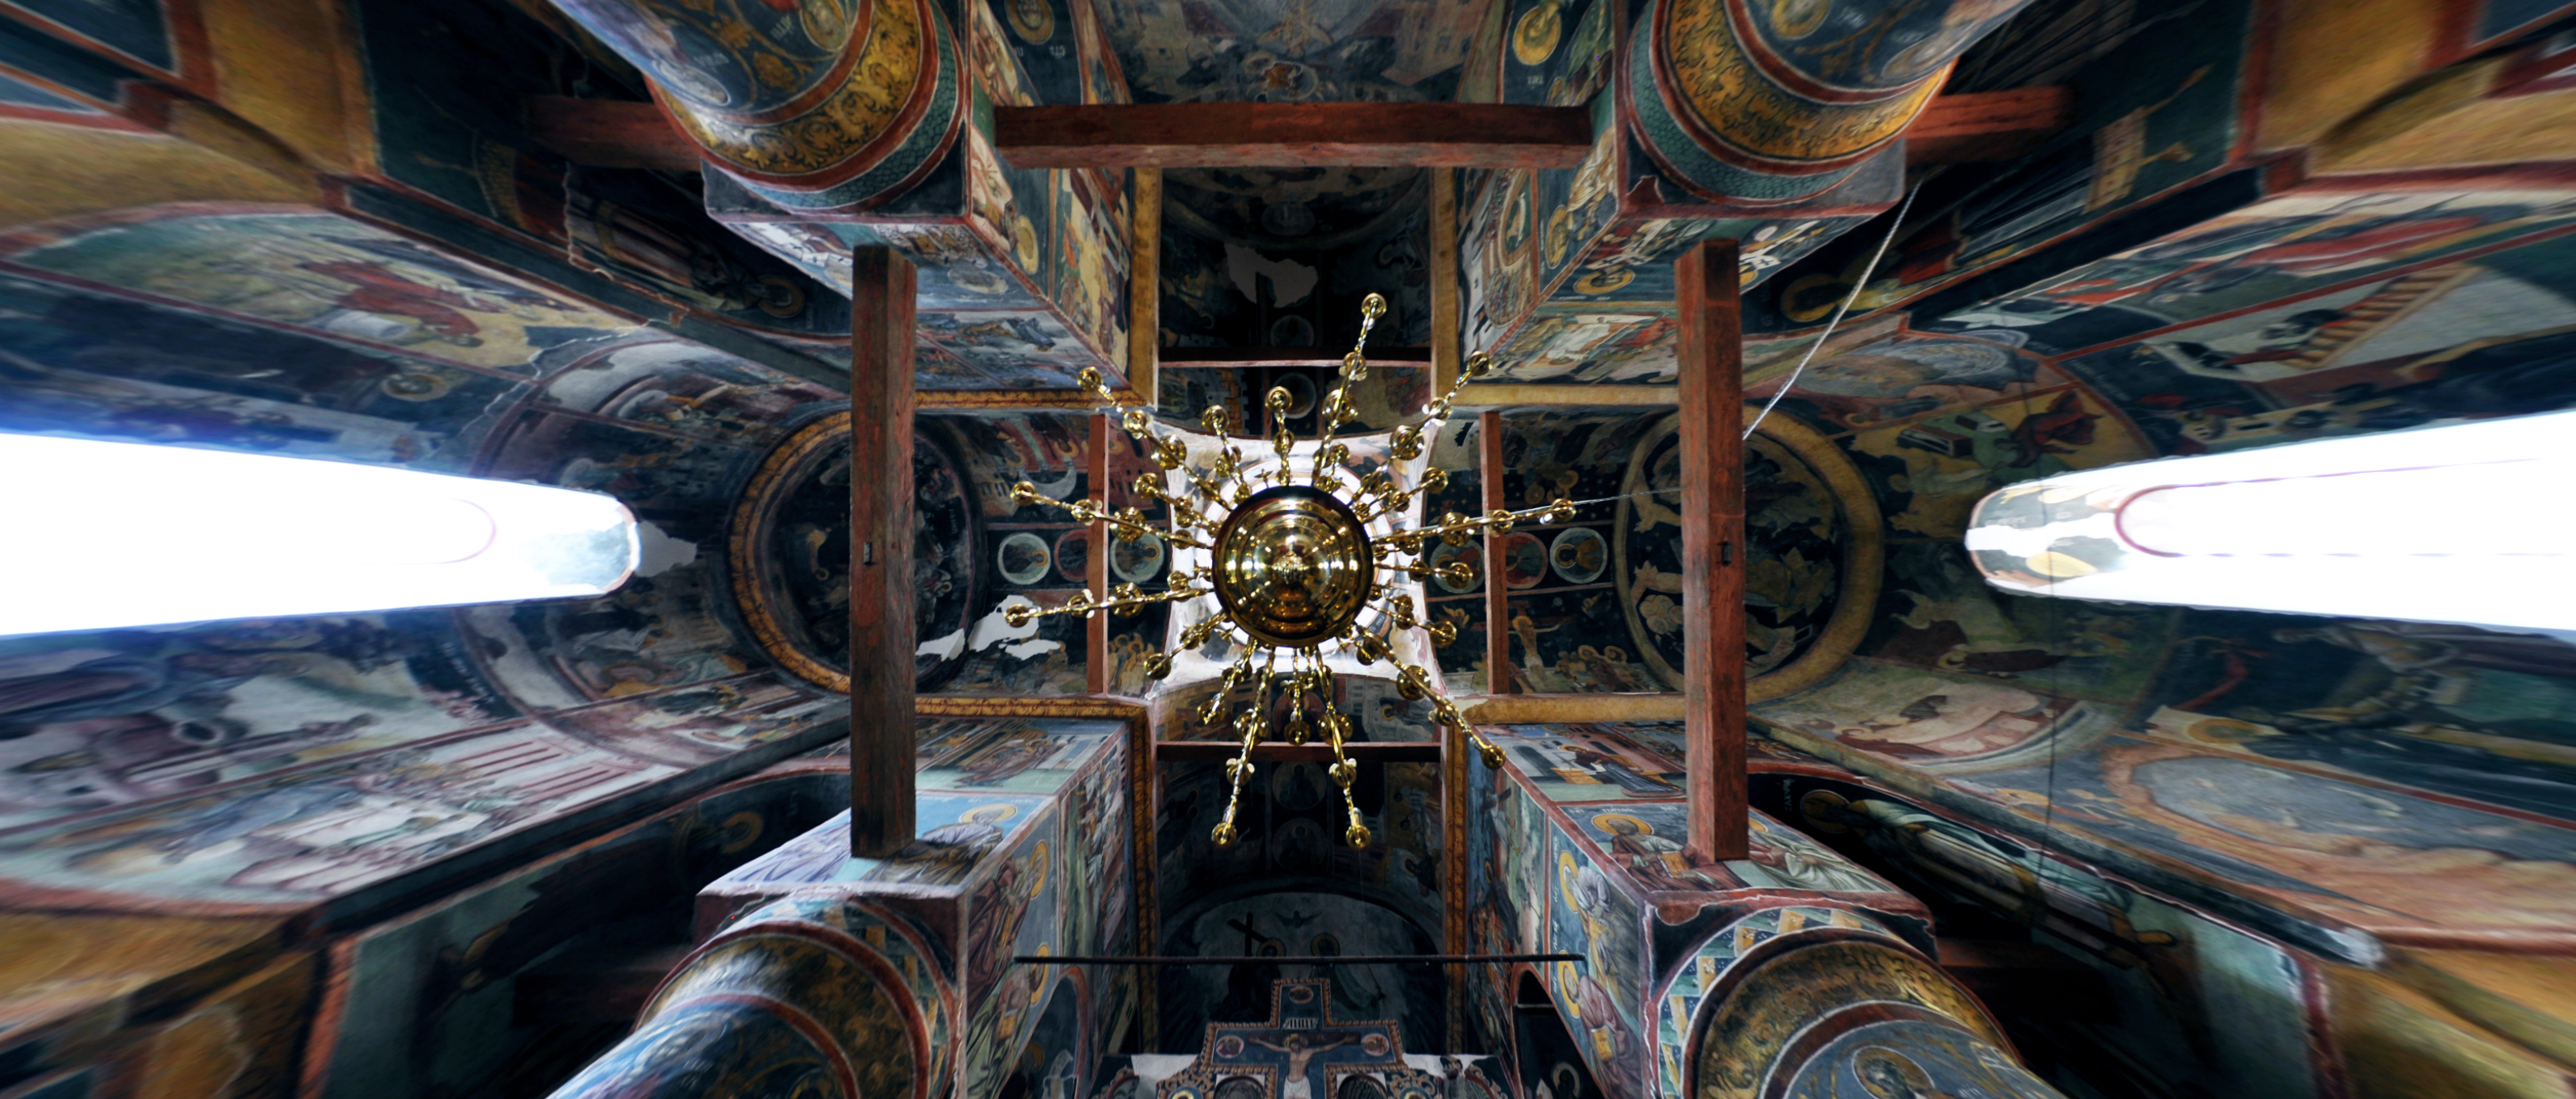
light, architecture, photography, interior, photo, greek, vehicle, church, cross, painting, photos, art, de, iconography, monastery, mural, plan, fisheye, fotografie, history, romana, pictura, orthodox, nave, vaulting, eastern, tourist attraction, fresco, murals, icon, romania, icons, screenshot, bor, biserica, arhitectura, wallachia, muntenia, tara, romaneasca, orthodoxy, lumina, naos, cruce, greaca, inscrisa, inscribed, iconografie, cupola, pendentives, pendentive, pandantiv, pandantivi, romanian, icoana, icoane, arta, ortodoxa, ortodox, fresca, frescoes, istorie, manastirea, manastire, cladire, basarab, neagoe, snagov, lmiifiima1531201, eik n